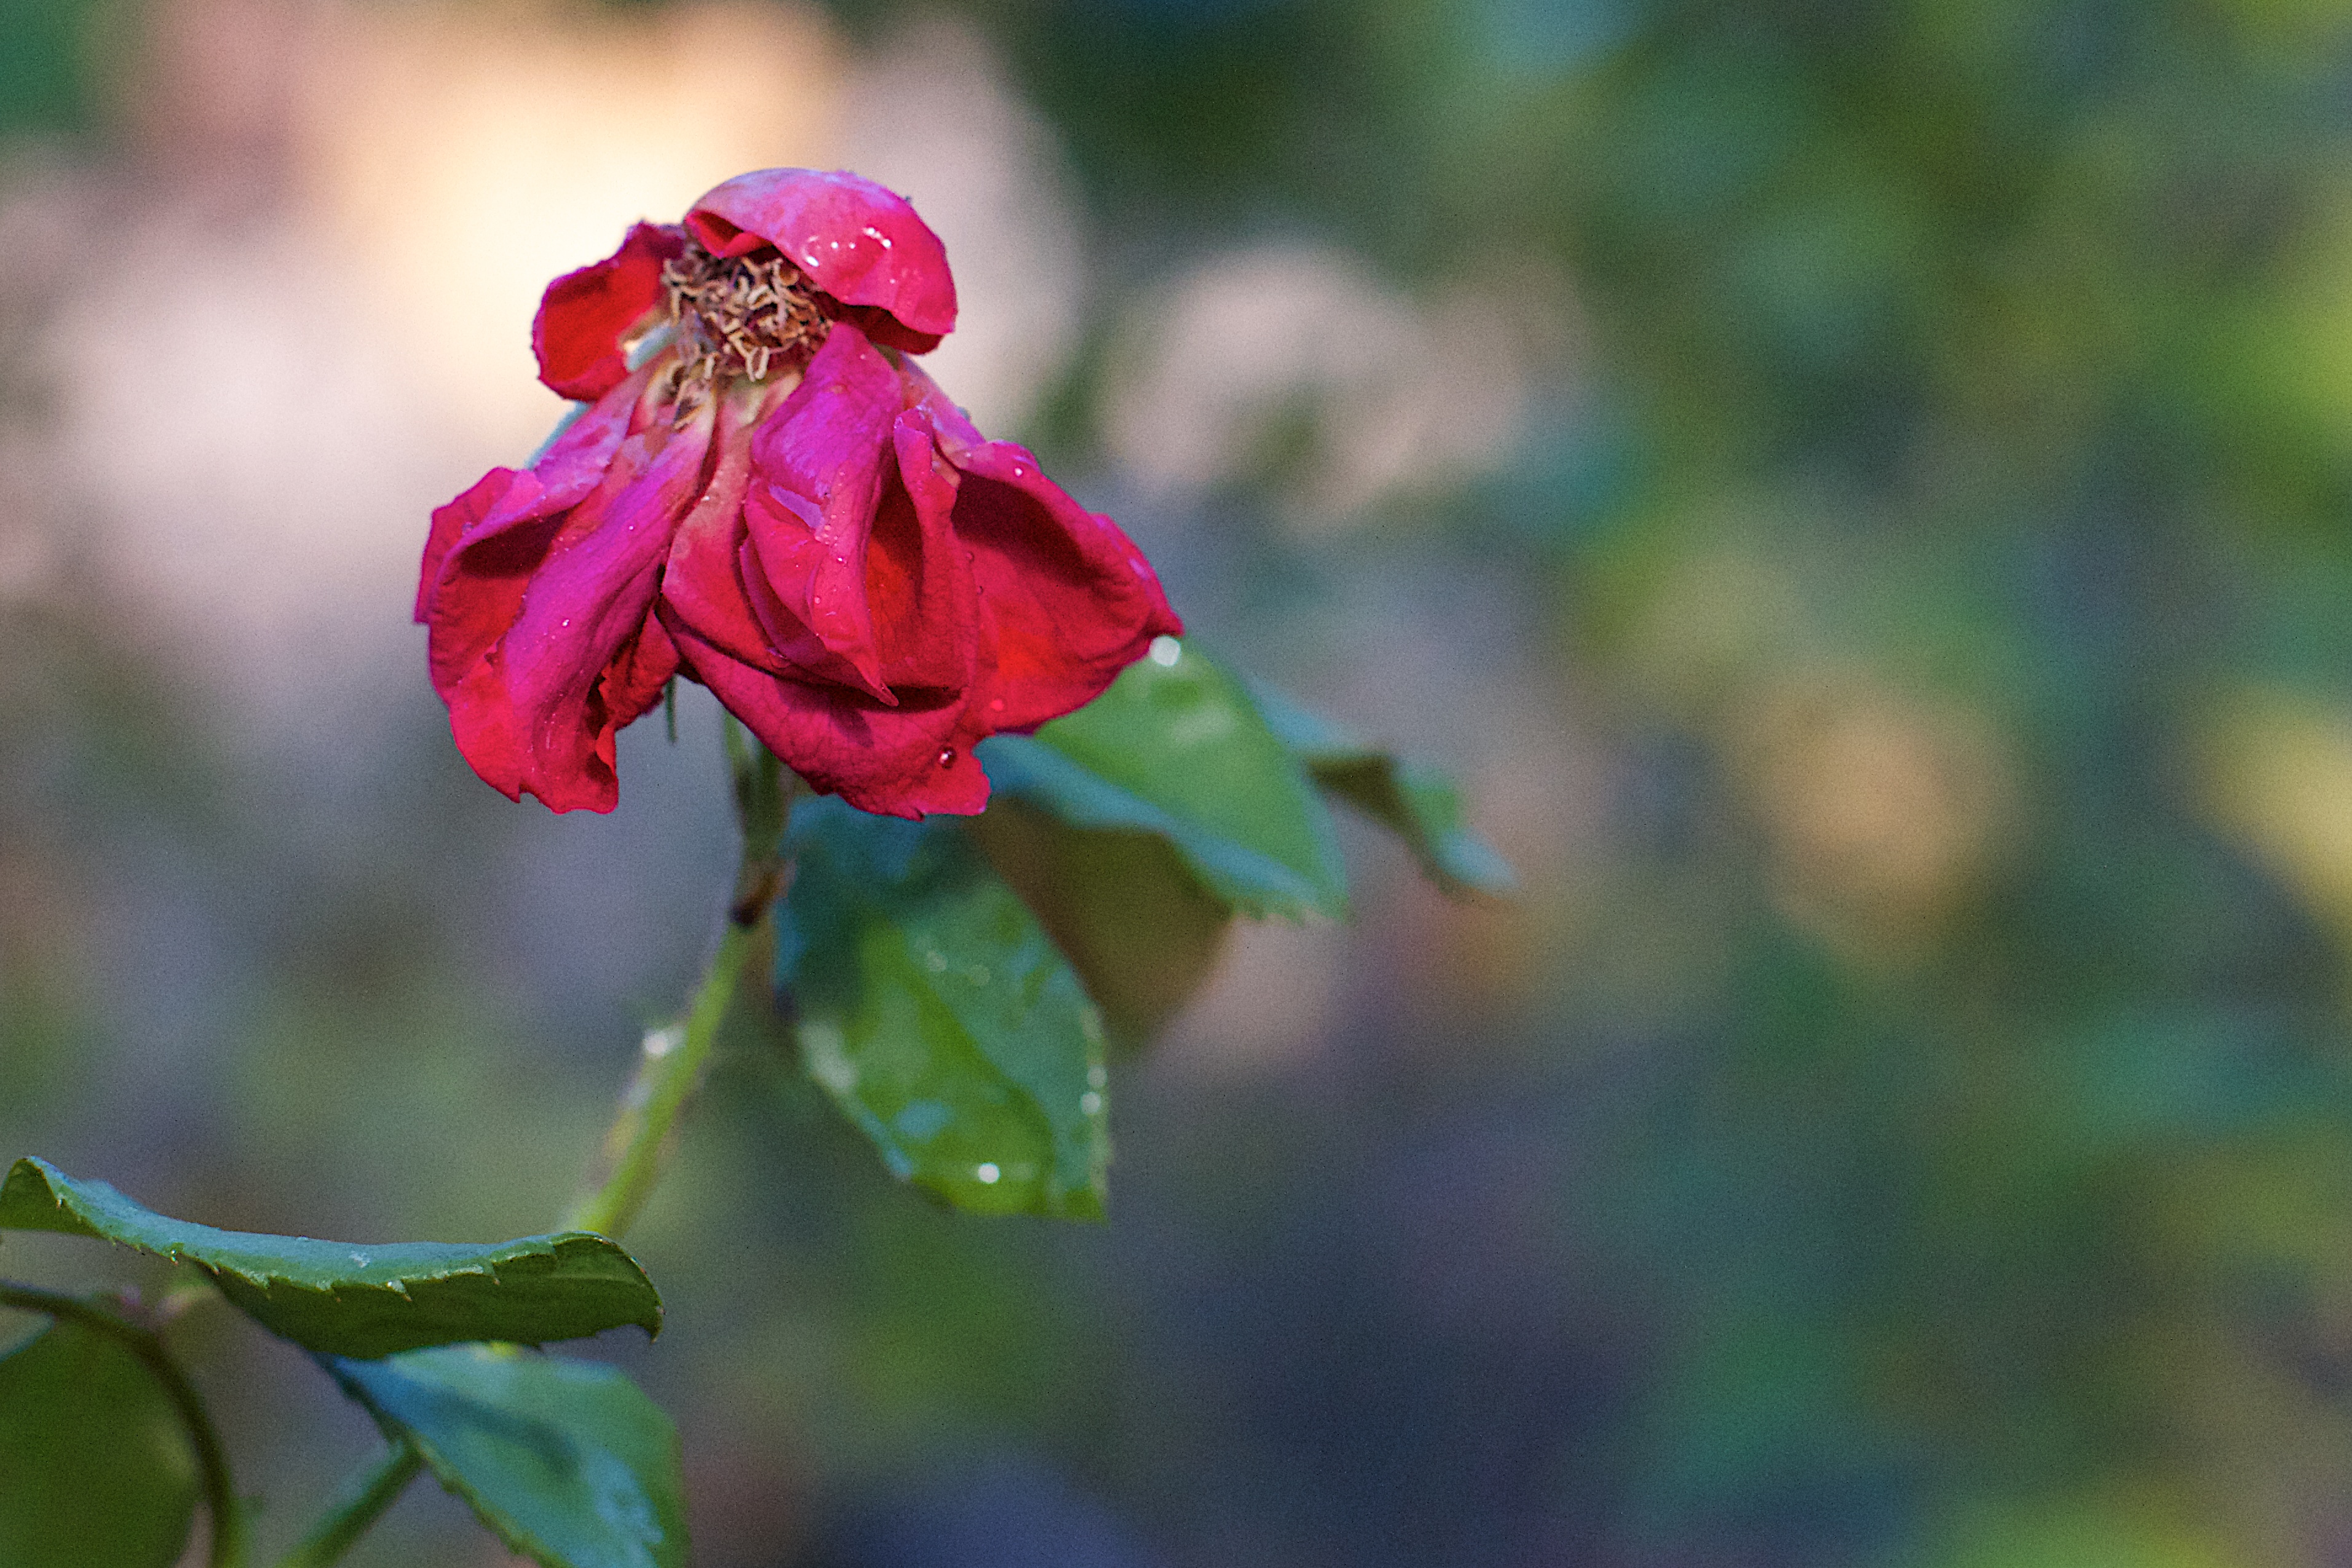
nature, blossom, plant, leaf, flower, petal, rose, green, botany, flora, wildflower, close up, shrub, macro photography, flowering plant, land plant